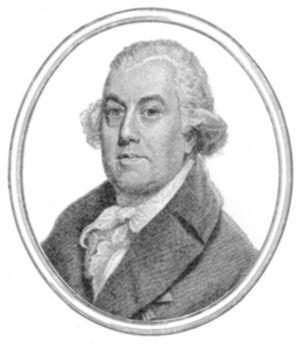
Le Roxburghe Club est un gentlemen's club fondé le 17 juin 1812 à Londres, en Grande-Bretagne, par des bibliophiles de premier plan. Son nom rend hommage à un célèbre collectionneur de l'époque, le duc de Roxburghe. Devenu une institution, ce club de quarante membres est toujours en activité.
John Ker, 3ᵉ duc de Roxburghe, KG, KT, PC est un noble et un bibliophile écossais.